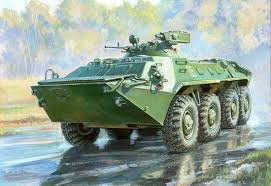
Label: BTR-70